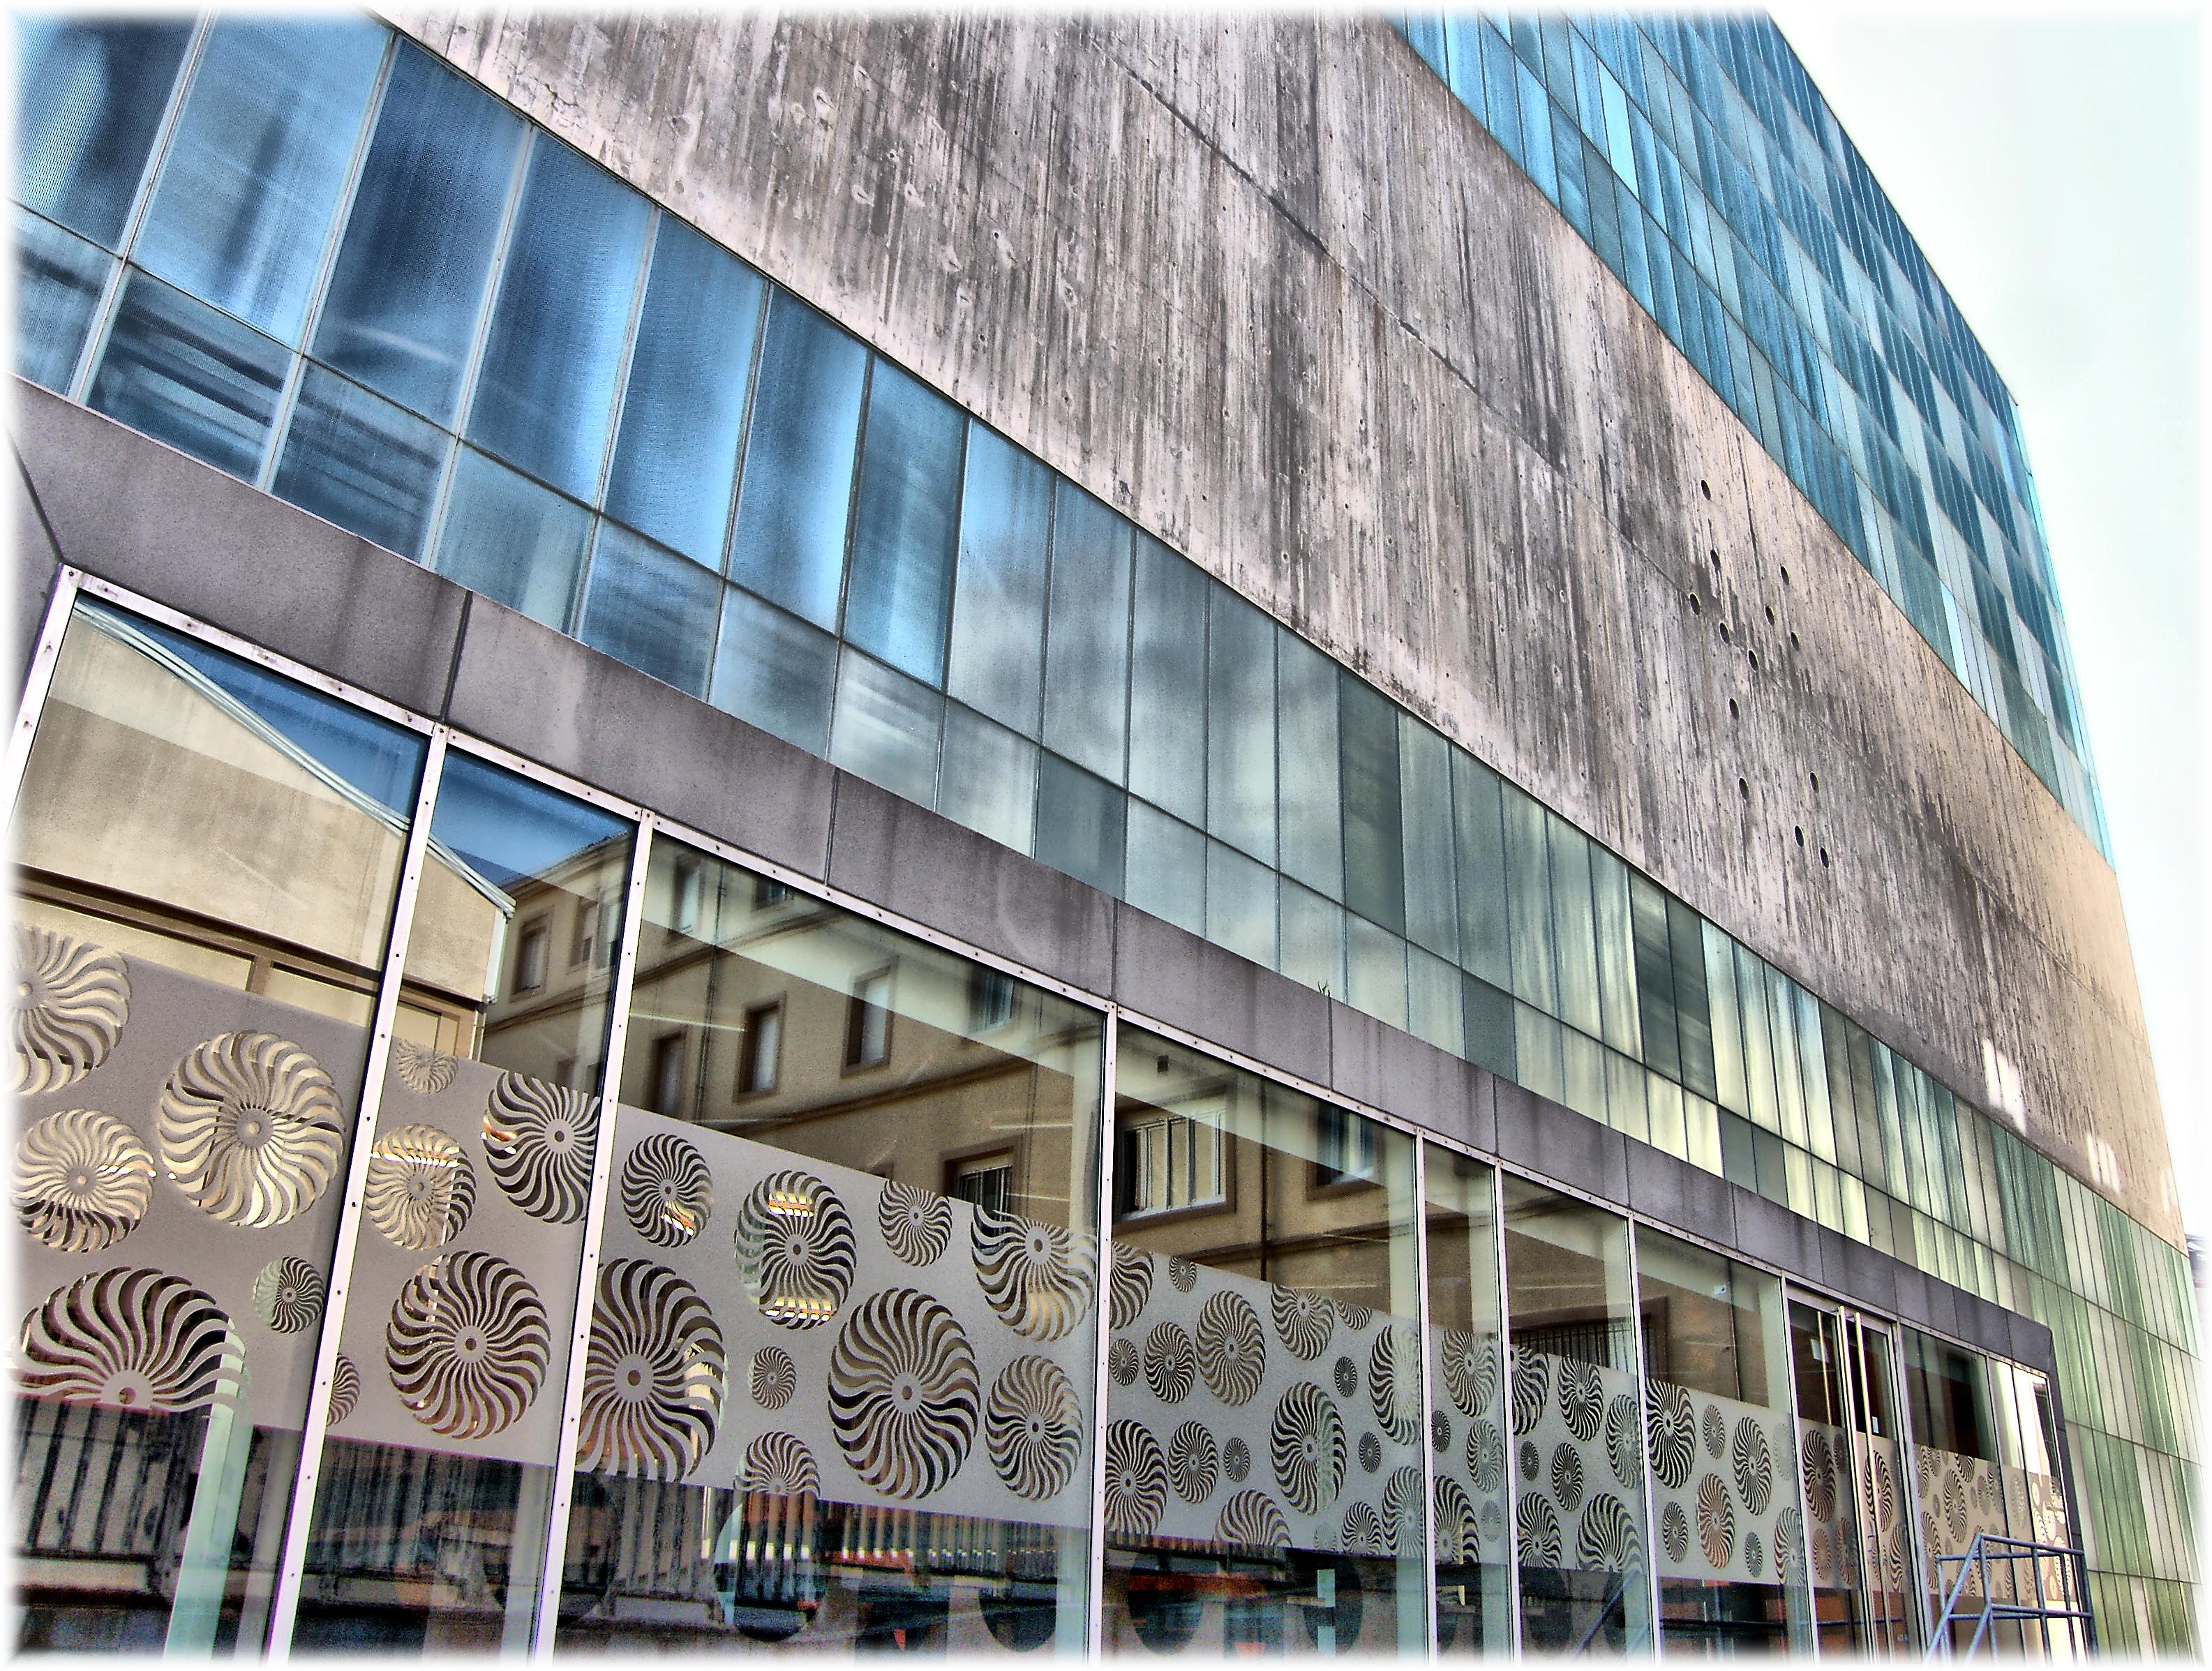
architecture, structure, building, europe, plaza, landmark, facade, stadium, interior design, arena, spain, espagne, design, arquitectura, europa, museo, galicia, edificios, headquarters, espana, thegalaxy, galiza, cristal, corunna, galice, muncyt, ciencia, lacoruna, acoru a, coru a, convention center, shopping mall, sport venue